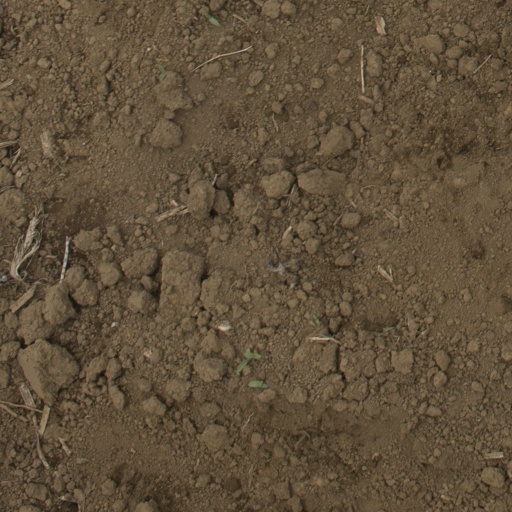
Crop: Jerusalem artichoke